Brasenose College, Oxford

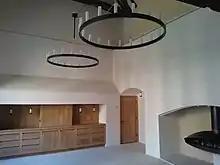
The modernised Medieval Kitchen which was renovated in 2010–12, along with other changes to dining and some living rooms, in a series of building work known as "Project Q"

Building began on the current chapel in 1656, and it replaced an old chapel which was located in a space now occupied by the Senior Common Room. An inscription commemorates this above the door to Staircase IV. Building materials were taken from a disused chapel at the site of St Mary's College (now Frewin Hall), transported piece by piece by horse-and-cart to Brasenose College. The chapel, a mix of Gothic and Baroque styles, features a hanging fan vault ceiling of wood and plaster, and was consecrated in 1666. The internal fittings are largely 18th and 19th century, and include chandeliers presented to the college in 1749. These were donated to a parish church and later converted to gas but then returned to Brasenose when the church switched to electric lights. The chandeliers were then converted back to their original state so that candles could be used in them once again.